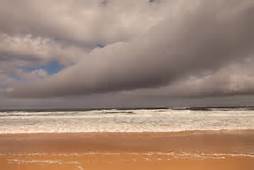
Weather: cloudy or overcast